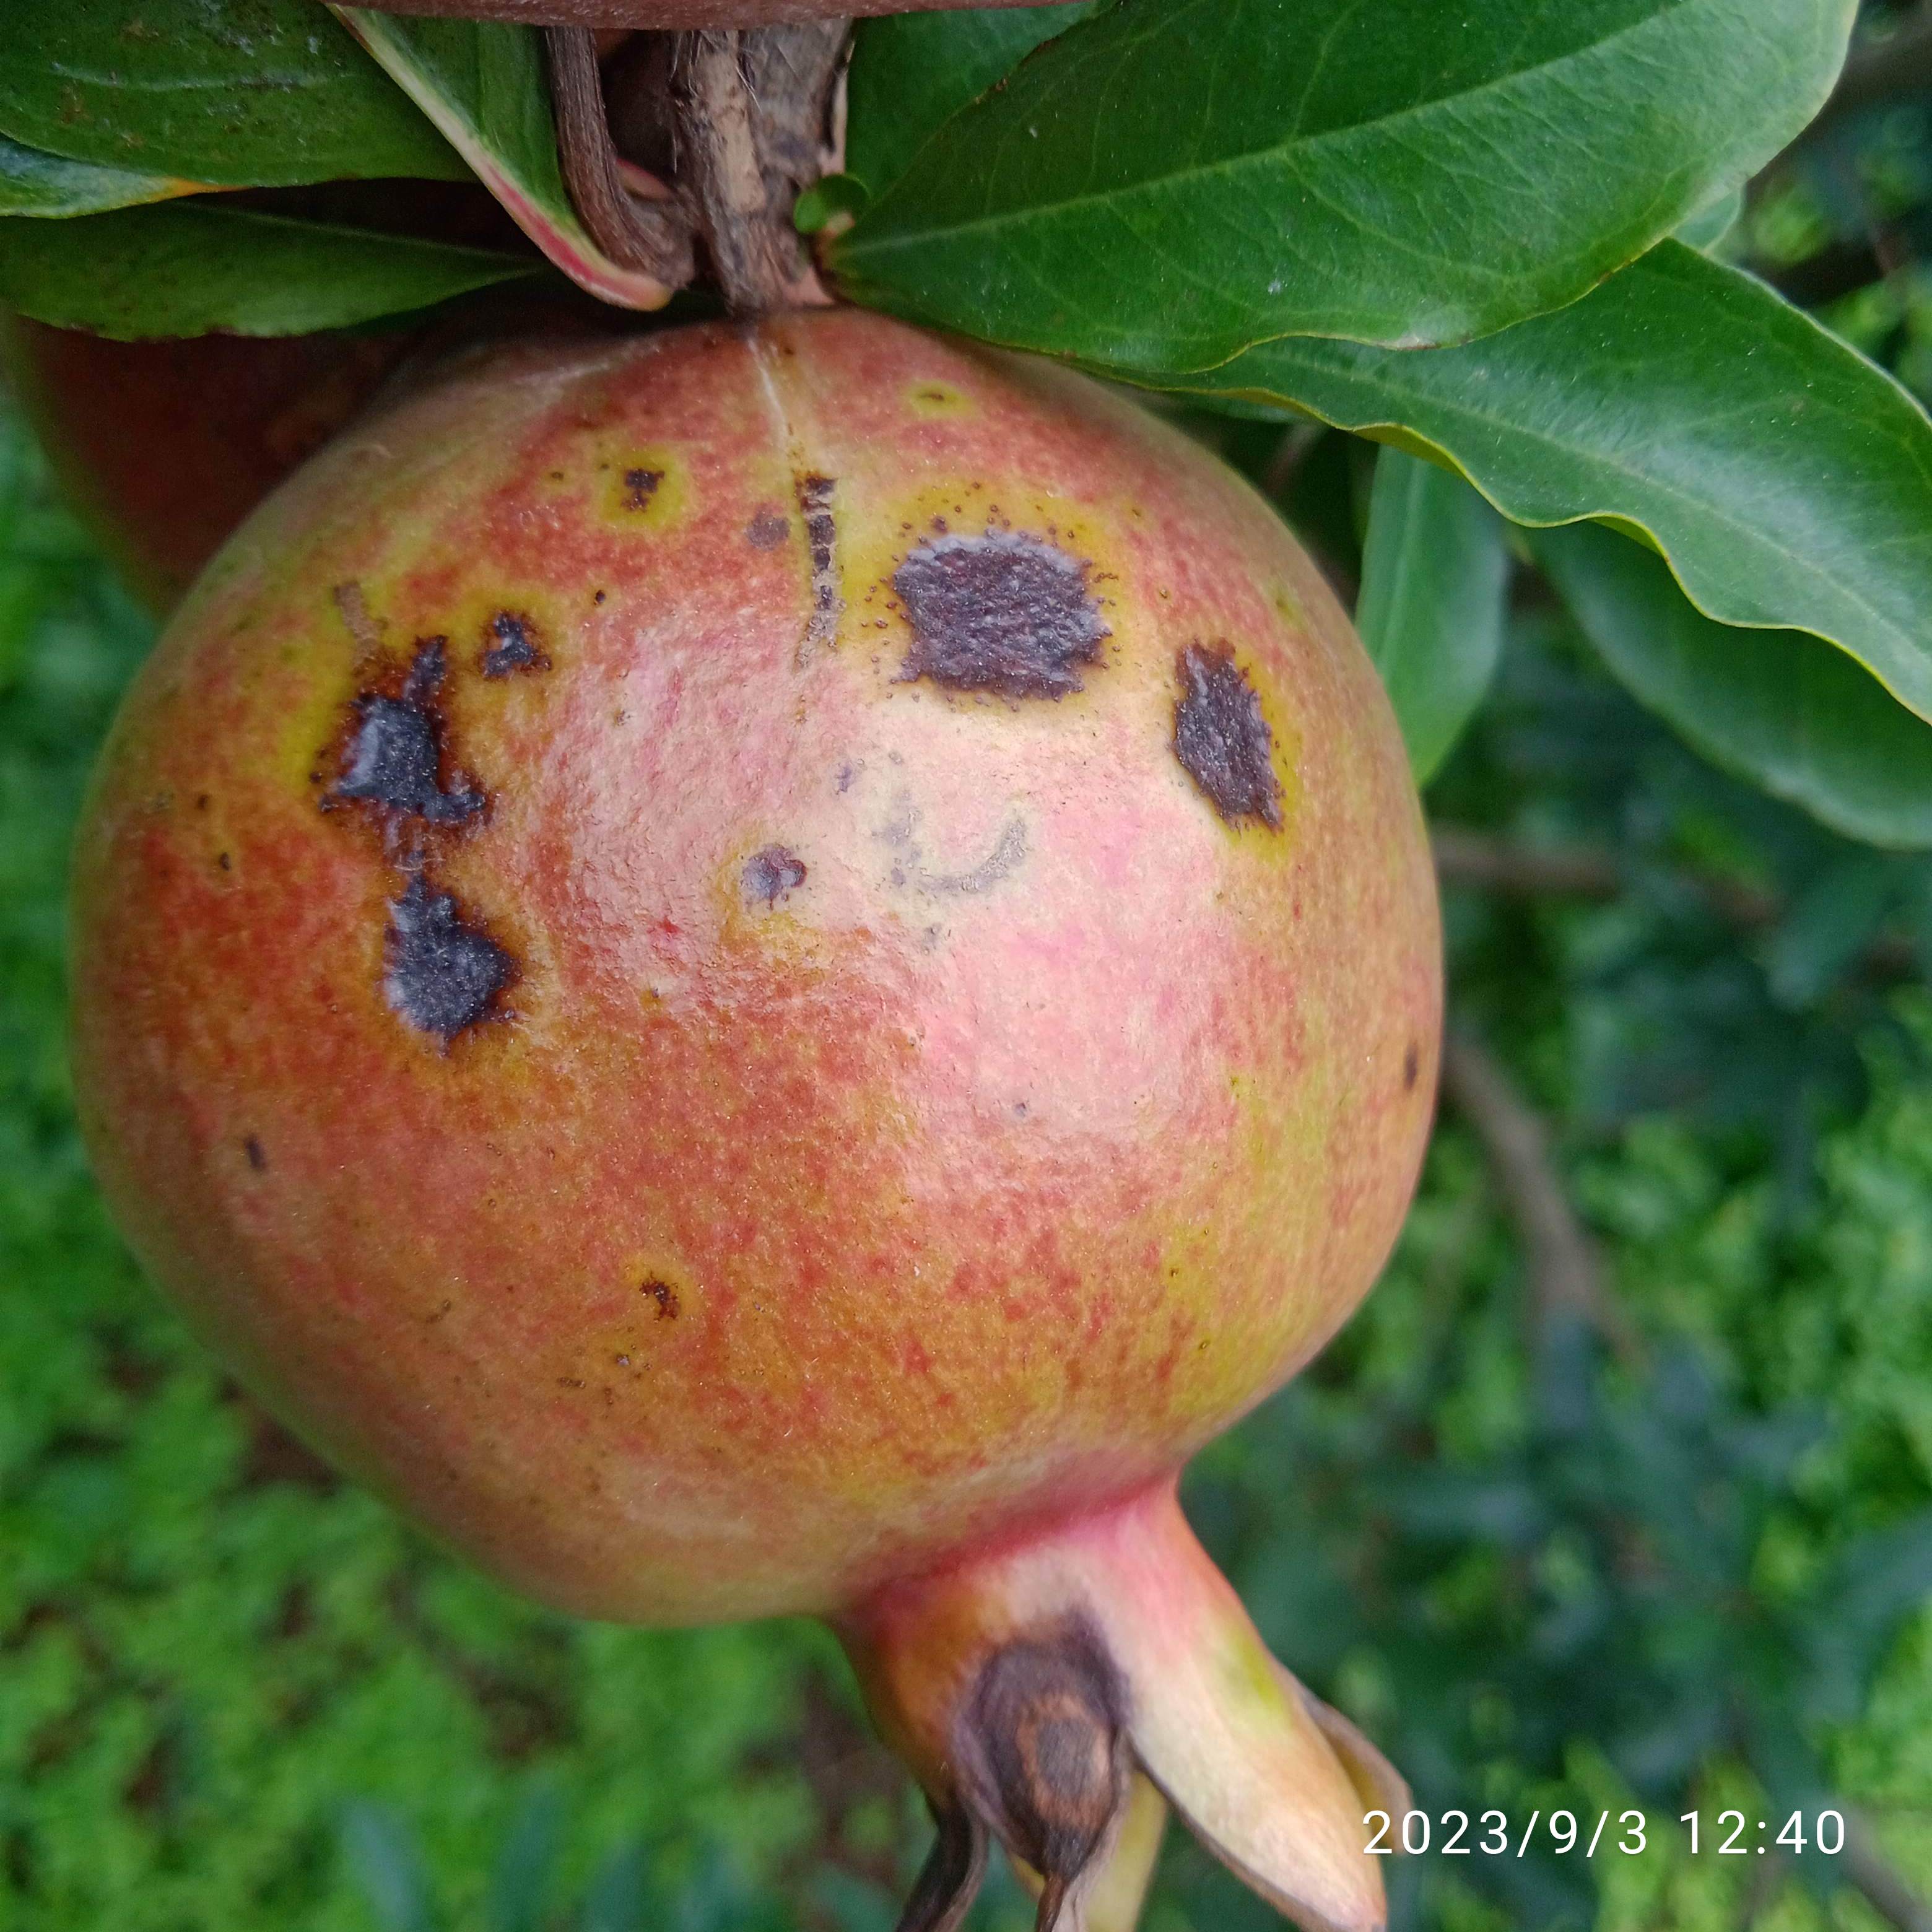
Label: Anthracnose